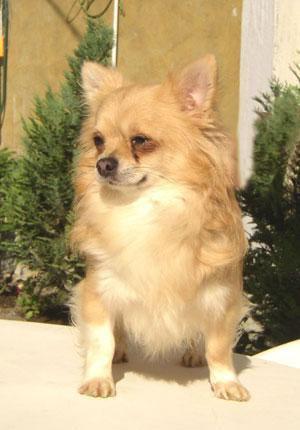
Chihuahua